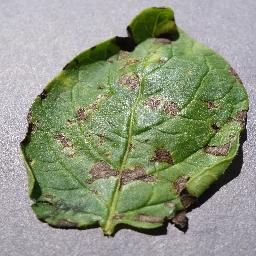
Label: Potato___Early_blight